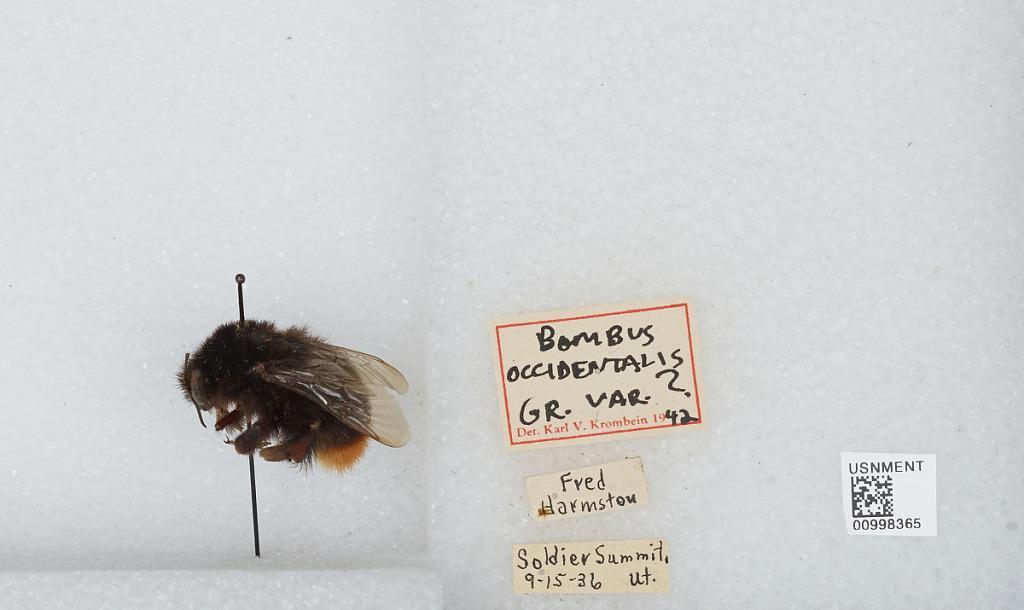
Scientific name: Bombus (Melanobombus) lapidarius lapidarius (Linnaeus)
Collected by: F. Harmston
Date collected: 1936-9-15
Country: United States
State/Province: Utah
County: Wasatch
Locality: Soldier Summit
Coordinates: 39.9286, -111.083
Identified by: Krombein, Karl V.